Doug Johnstone

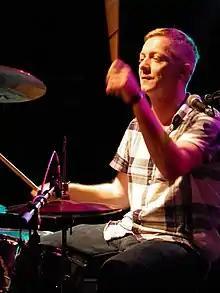
Doug Johnstone playing drums with "Fun Lovin' Crime Writers" at Bloody Scotland International Crime Writing Festival, 2017

Doug Johnstone (born 22 July 1970) is a Scottish crime writer based in Edinburgh. His ninth novel "Fault Lines" was published by Orenda Books in May 2018. His 2015 book "The Jump" (published by Faber & Faber) was shortlisted for the McIlvanney Prize for Best Scottish Crime Novel.